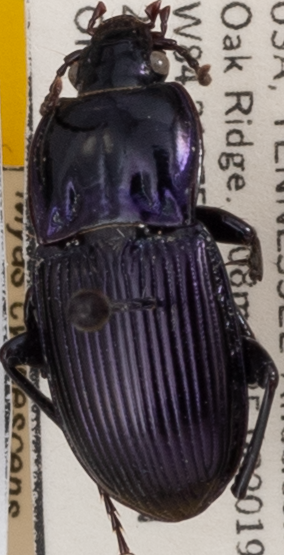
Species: Myas coracinus
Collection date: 2022-07-20 04:00:00
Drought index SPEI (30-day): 0.842
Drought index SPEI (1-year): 0.256
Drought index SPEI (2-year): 0.114